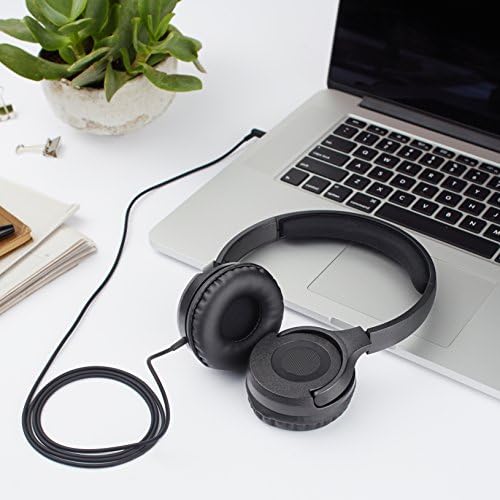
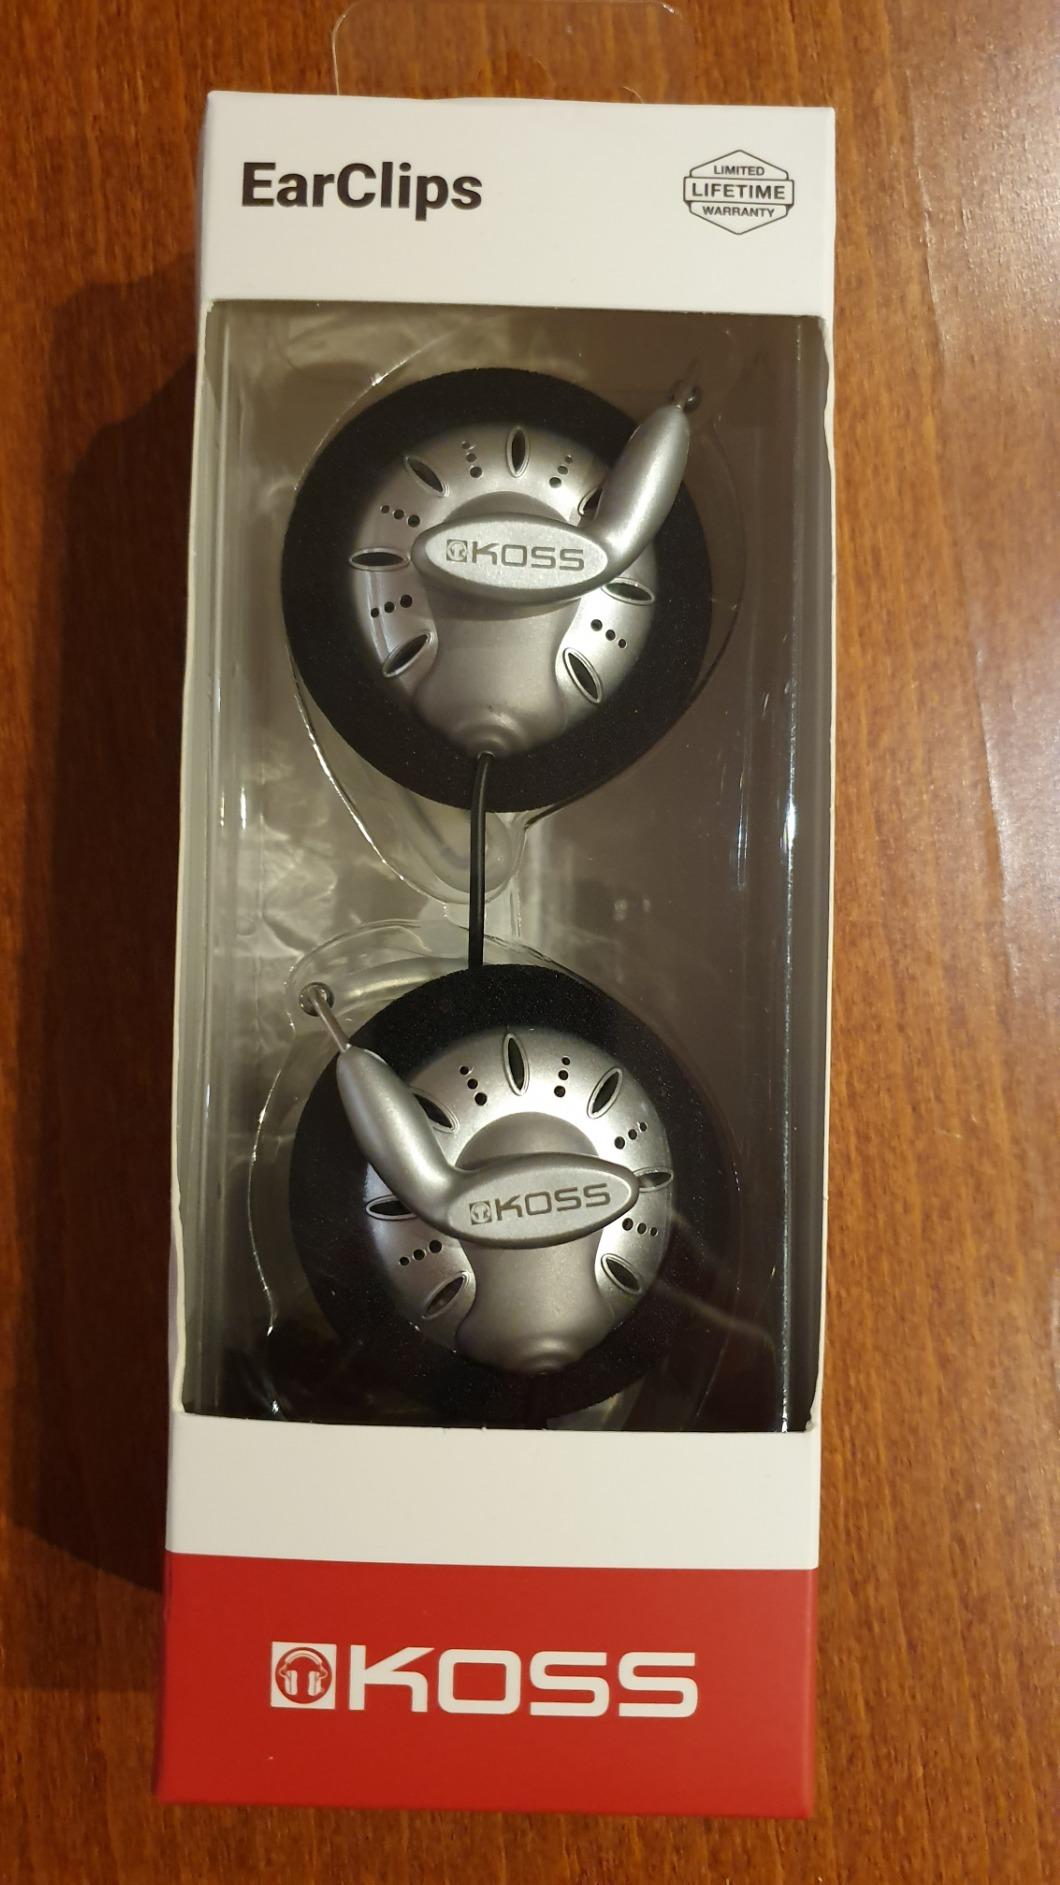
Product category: headphones
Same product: no